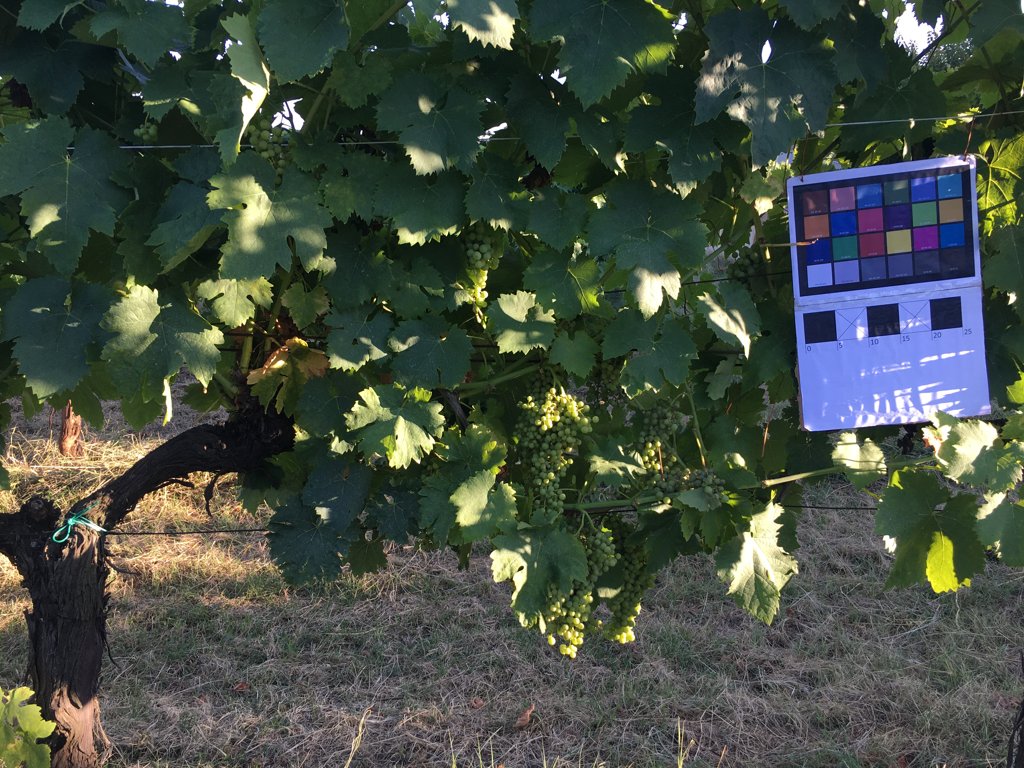
Berries visible: 577
Grape clusters: 8